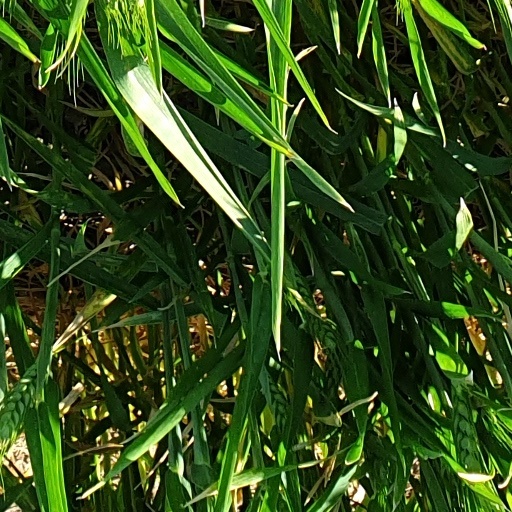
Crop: wheat